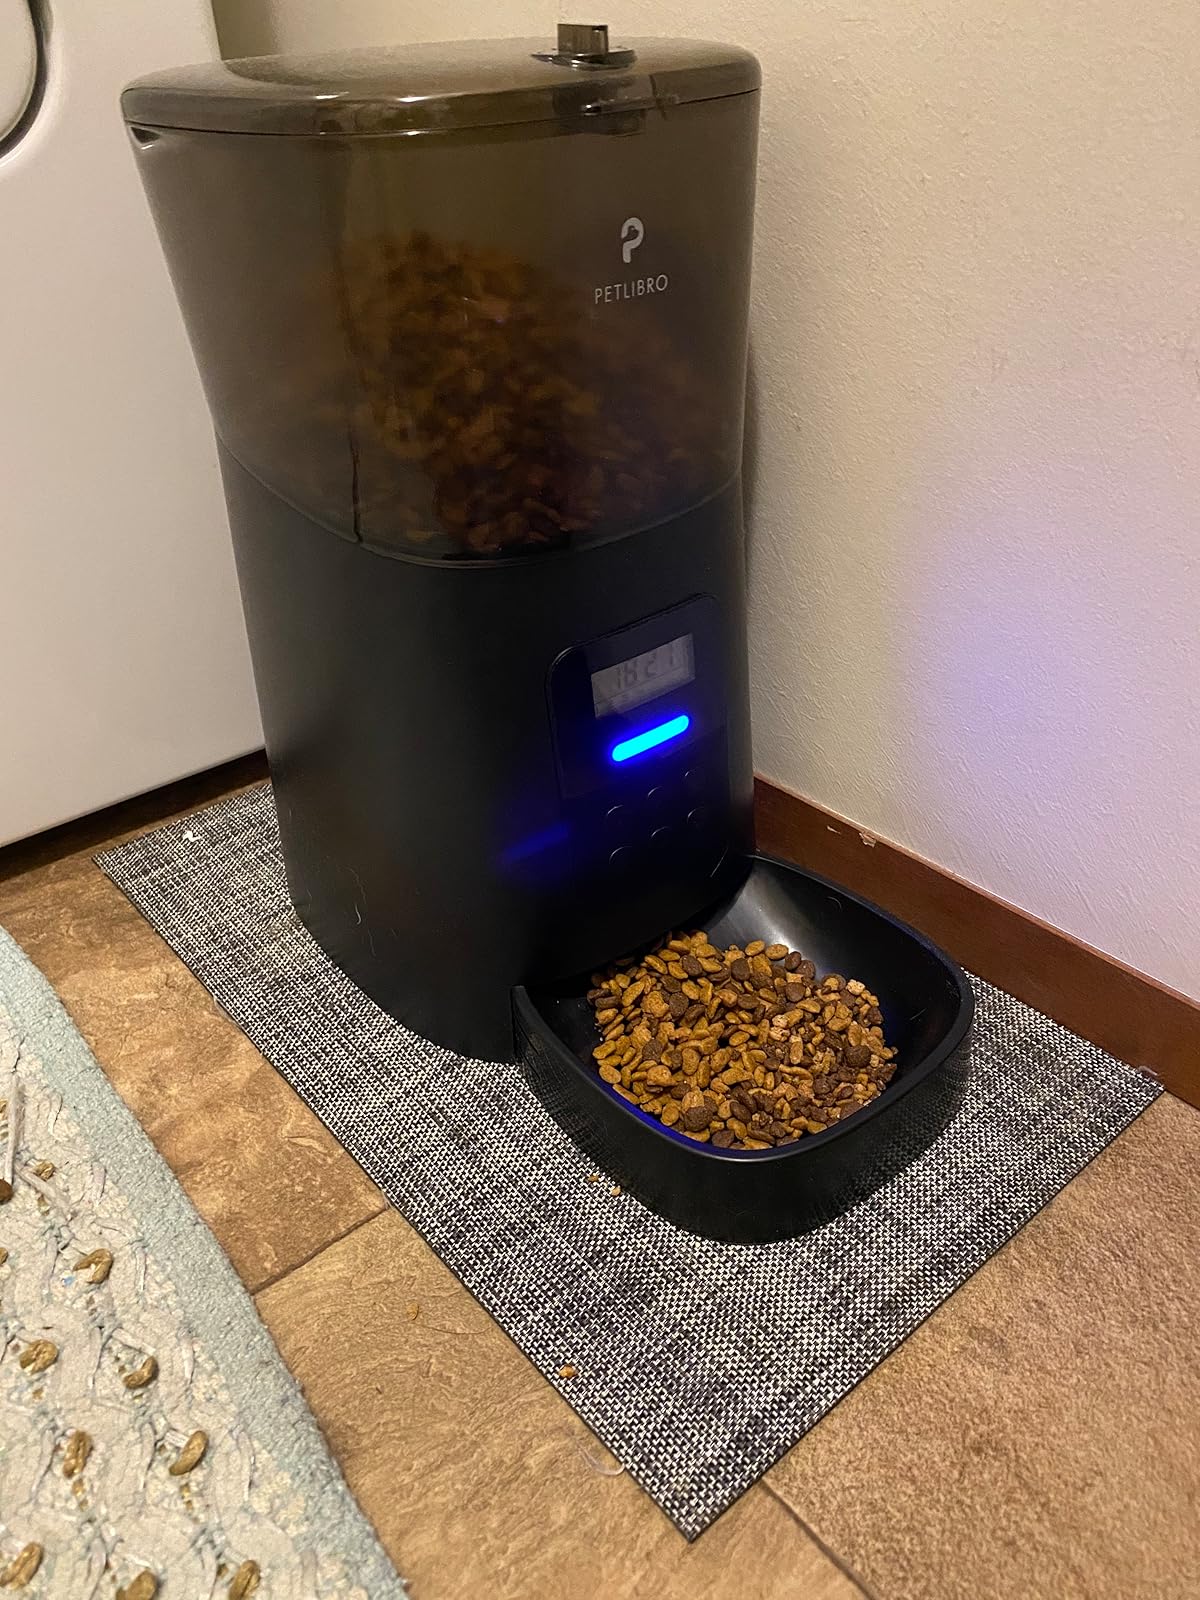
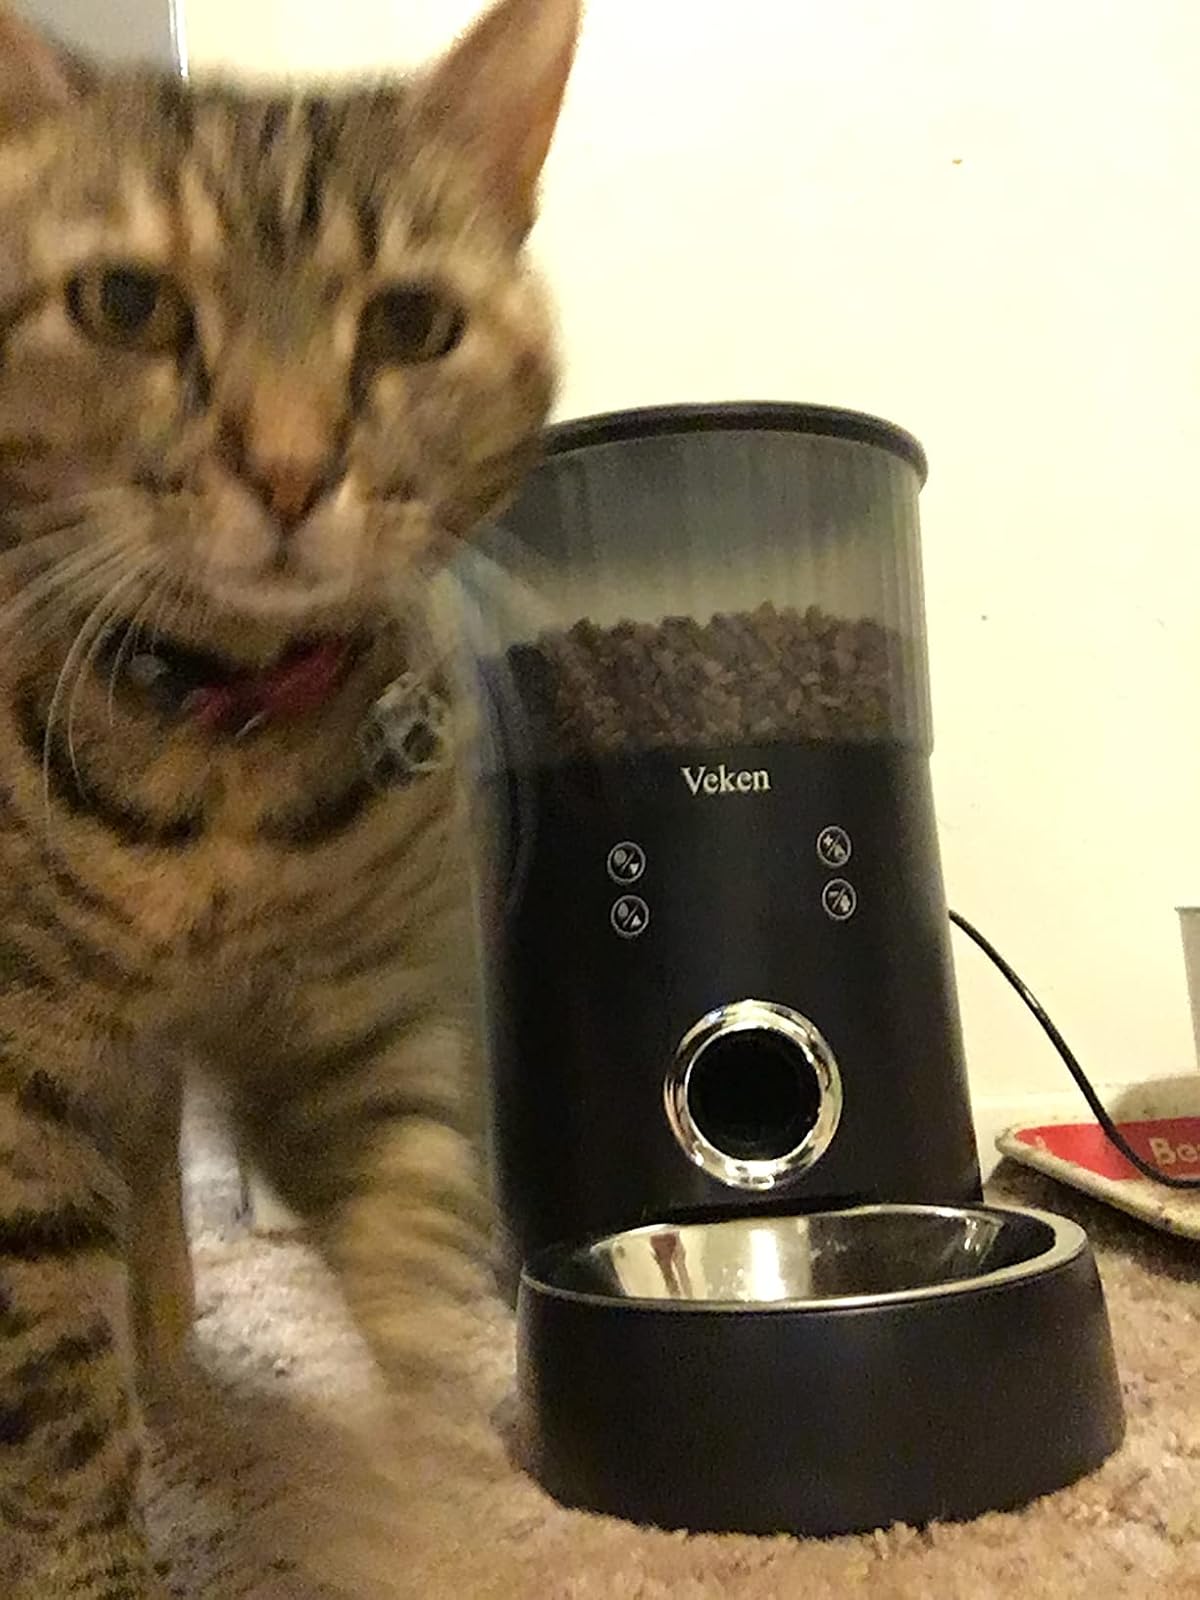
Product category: items_feeder
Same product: no